Darrin of Paris

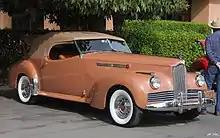
Convertible coupe on a 1942 Packard Clipper chassis

His first Hollywood designs, on a Packard 120 chassis, were in the European style and while they did bring in orders they also brought him to the attention of Packard's management. Building Packards would overstretch his Hollywood workshops so they were built by American Central Manufacturing in Connersville ("Little Detroit"), Indiana. Darrin would travel back and forth between California and Indiana supervising construction. This work was shifted to Hess & Eisenhart in Cincinnati to let American Central Manufacturing Company concentrate on Jeep bodies.